Effects of the 2013 Pacific typhoon season in the Philippines

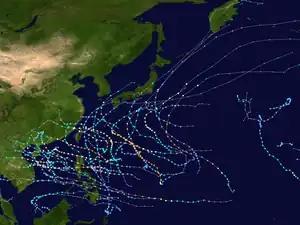
Tracks of all storms during the 2013 season

The effects of the 2013 Pacific typhoon season in the Philippines were considered some of the worst in decades. Throughout the year, a series of typhoons impacted the country, with the worst impacts coming from Typhoon Haiyan, especially in death toll, during November.